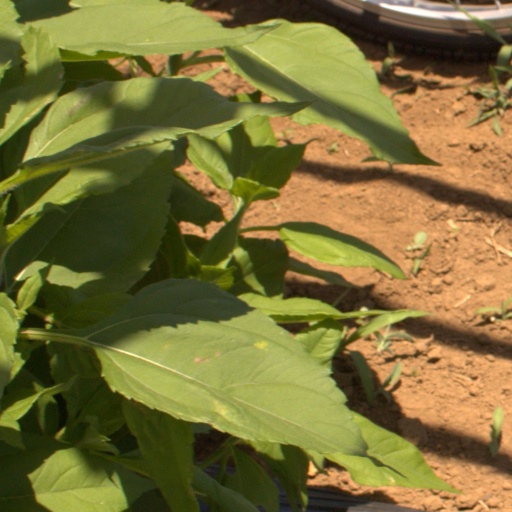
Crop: Jerusalem artichoke